Law enforcement by country

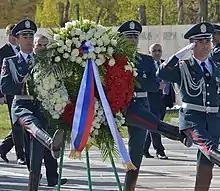
A wreath-laying team from the Police of Armenia

The Afghan National Police is responsible for civilian law enforcement. Once under the control of the Western-backed government of Afghanistan, it was reorganized as a law enforcement arm of the Taliban after its takeover of the country in 2021.